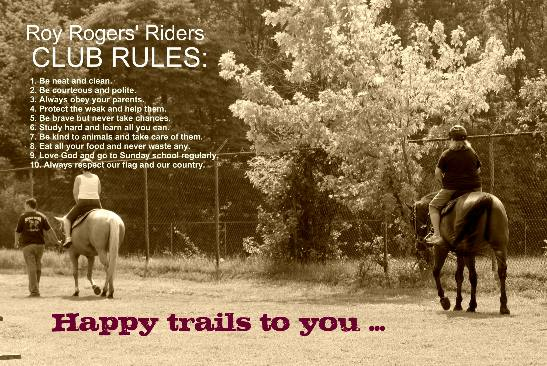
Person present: Yes